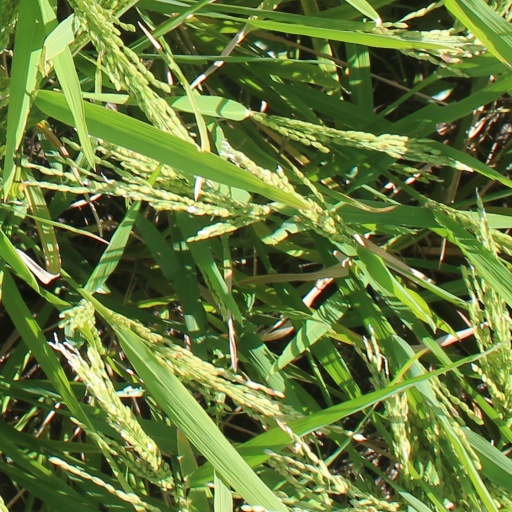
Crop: rice